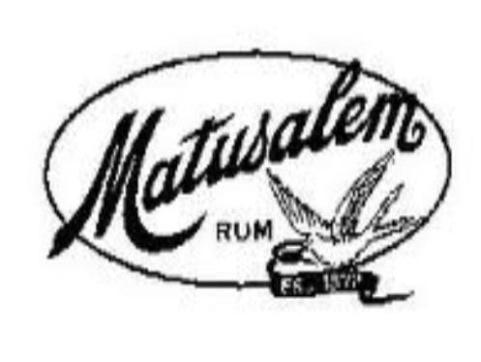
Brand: matusalem
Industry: Food